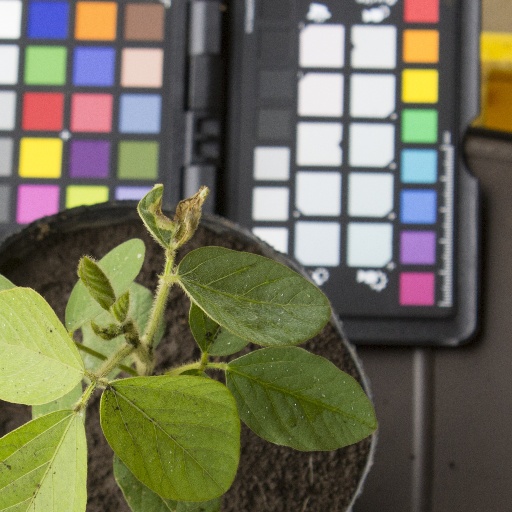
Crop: soybean